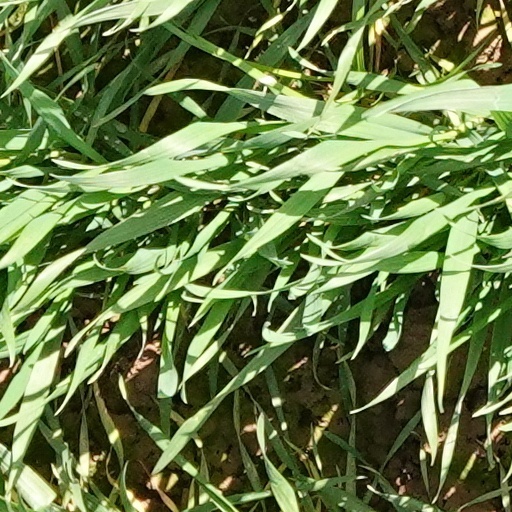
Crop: wheat